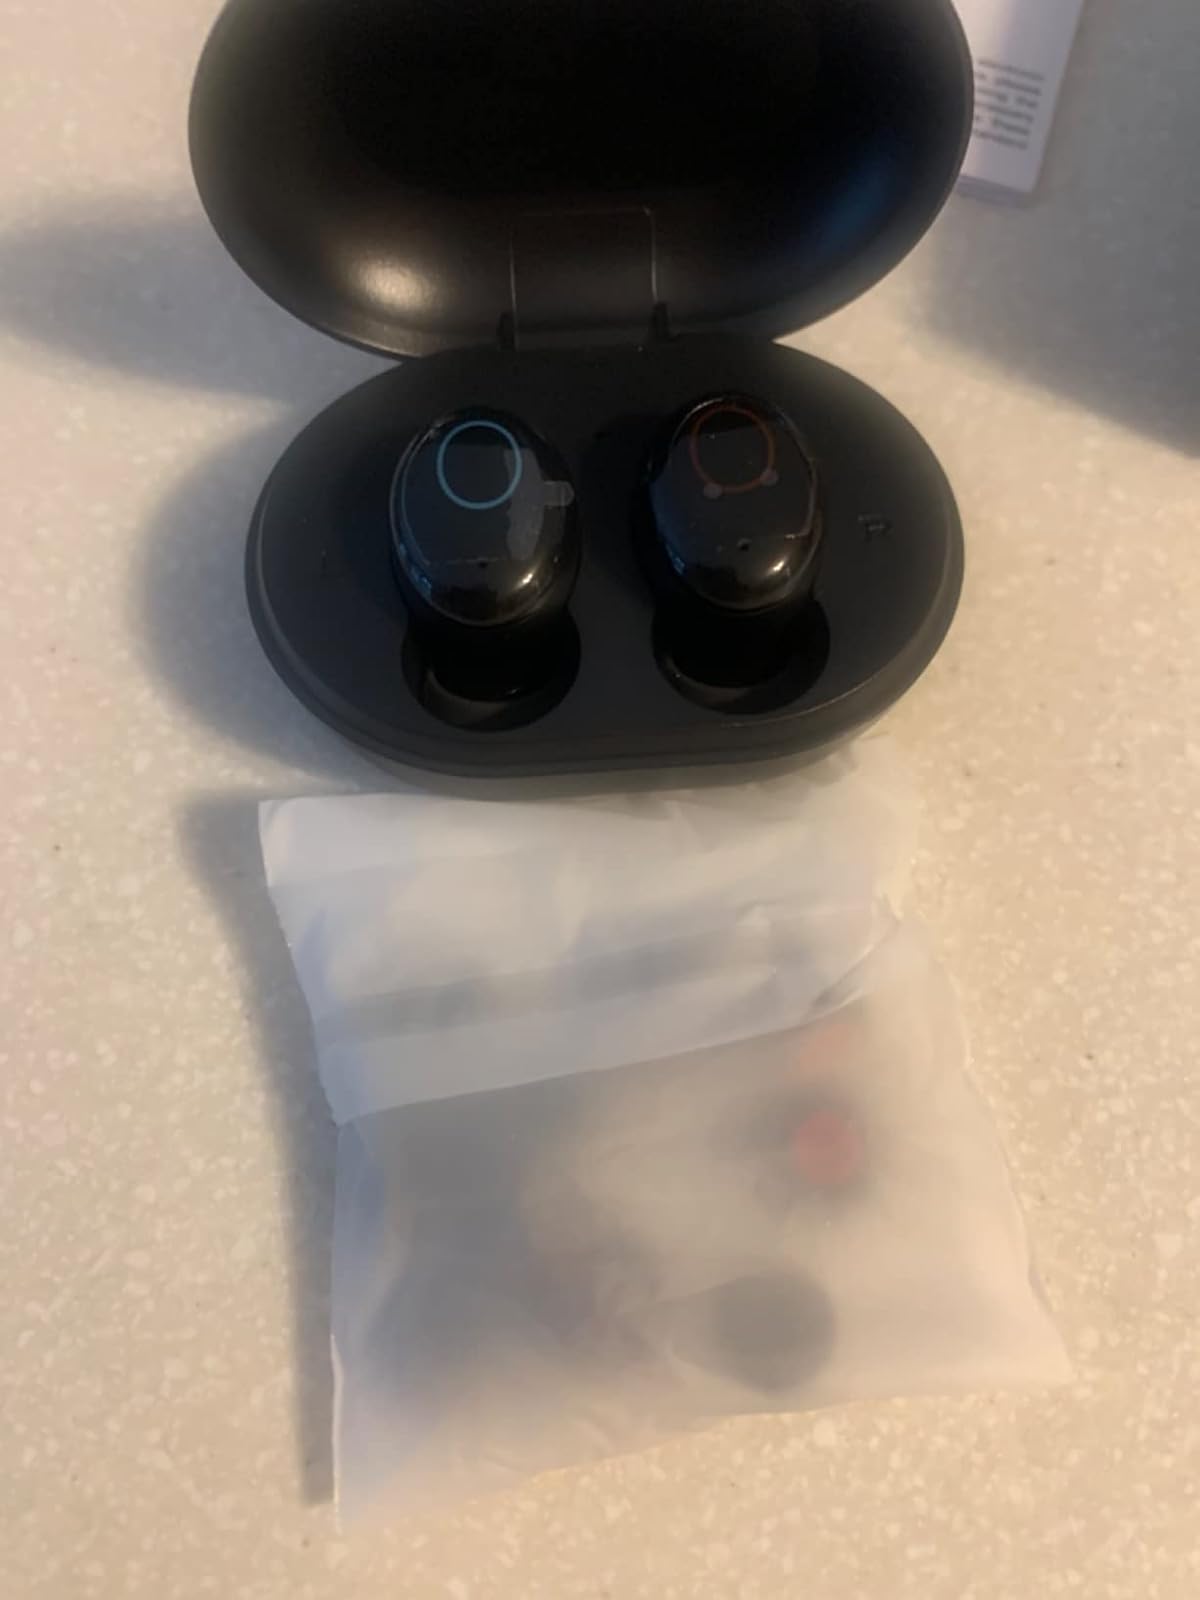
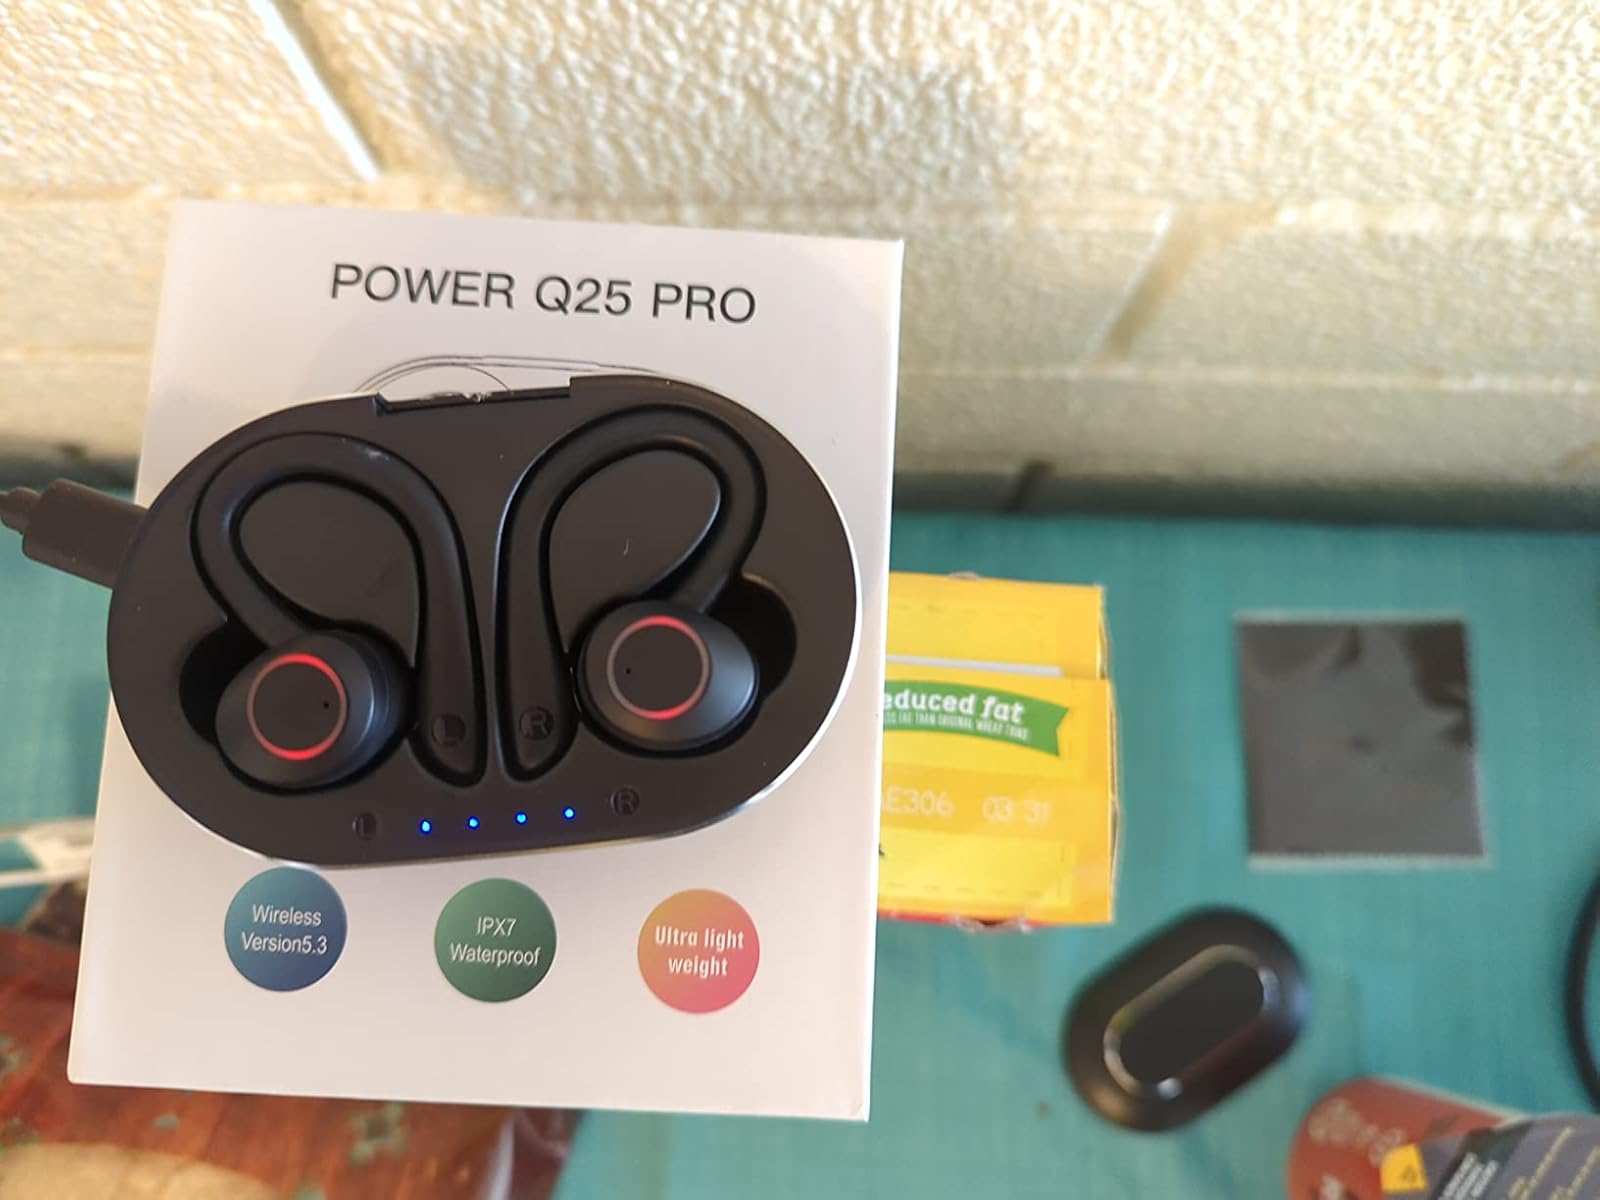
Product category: earbuds
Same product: no